Vietnamese cuisine

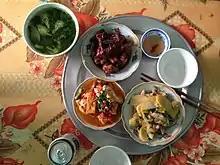
Typical modern Vietnamese family meal served on a round metal tray. Dishes cooked from various native and introduced ingredients which include pork ribs, tofu, potatoes, tomato, gourd, "Basella alba" and fish sauce with chilli

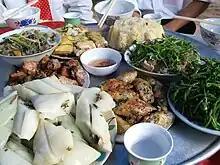
A typical feast for one table (6–8 diners) in an engagement ceremony of regional Northern Vietnam

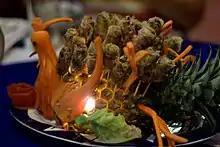
(peacock spring-rolls) is a well-known royal dish in Huế

Vietnamese cuisine is reflective of the Vietnamese lifestyle, from the preparation to how the food is served. Going through long phases of war and political conflict, as well as cultural shifts, the vast majority of the Vietnamese people have been living in poverty. Therefore, the ingredients for Vietnamese food are often very inexpensive but nonetheless, the way they are cooked together to create a yin–yang balance makes the food simple in appearance but rich in flavor.